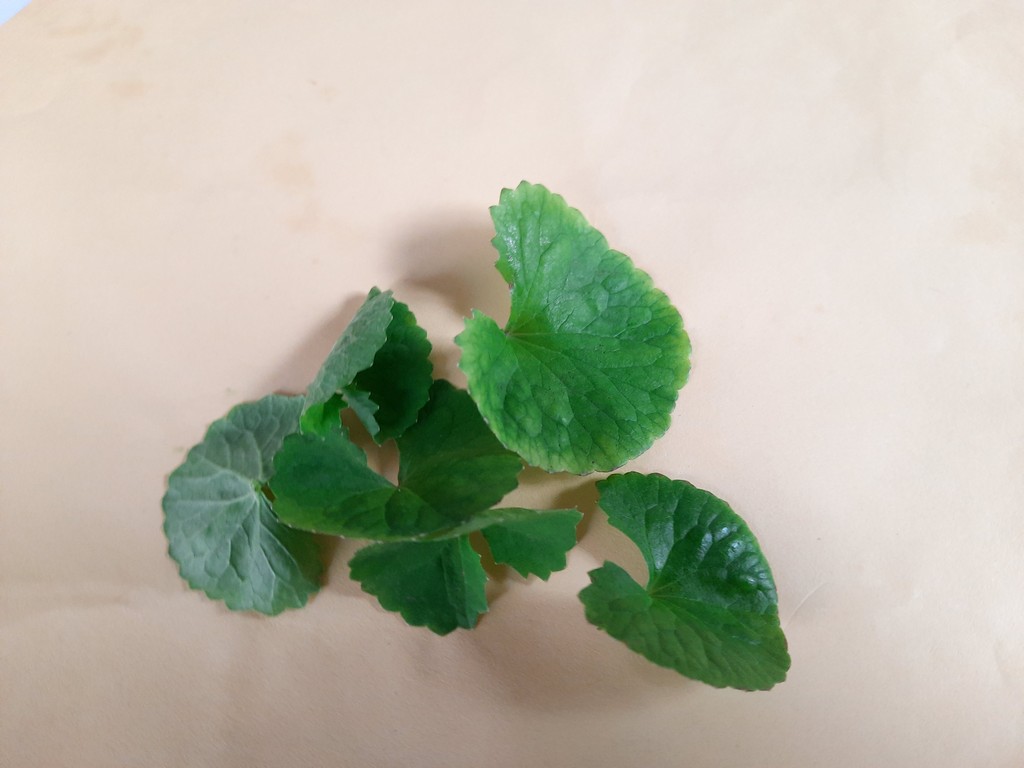
Label: Healthy